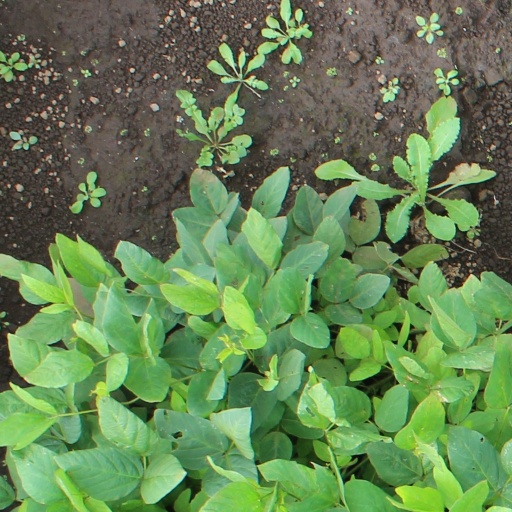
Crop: soybean